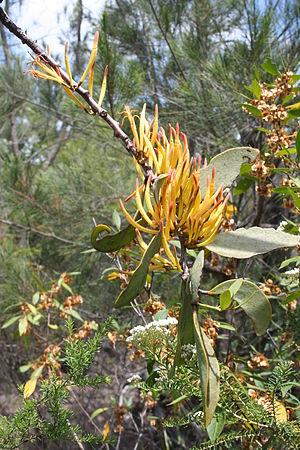
Dendrophthoe est un genre de la famille des Loranthaceae.
Dendrophthoe vitellina est une espèce du genre Dendrophthoe, famille des Loranthaceae.